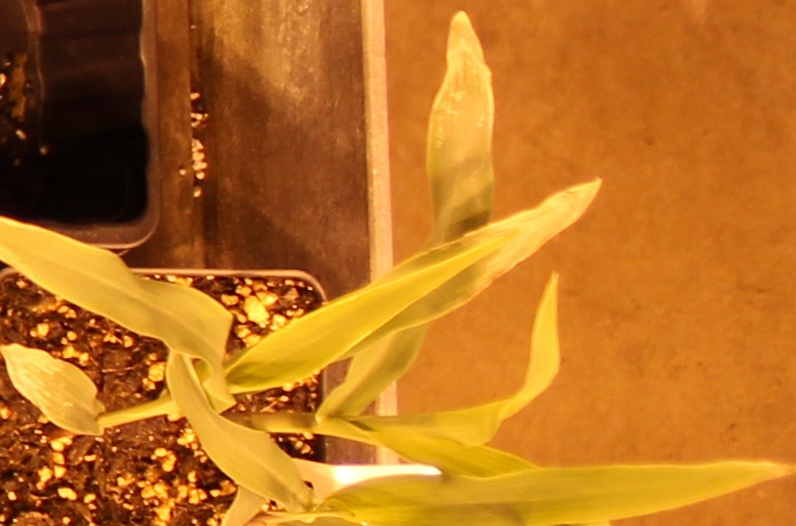
Label: Corn